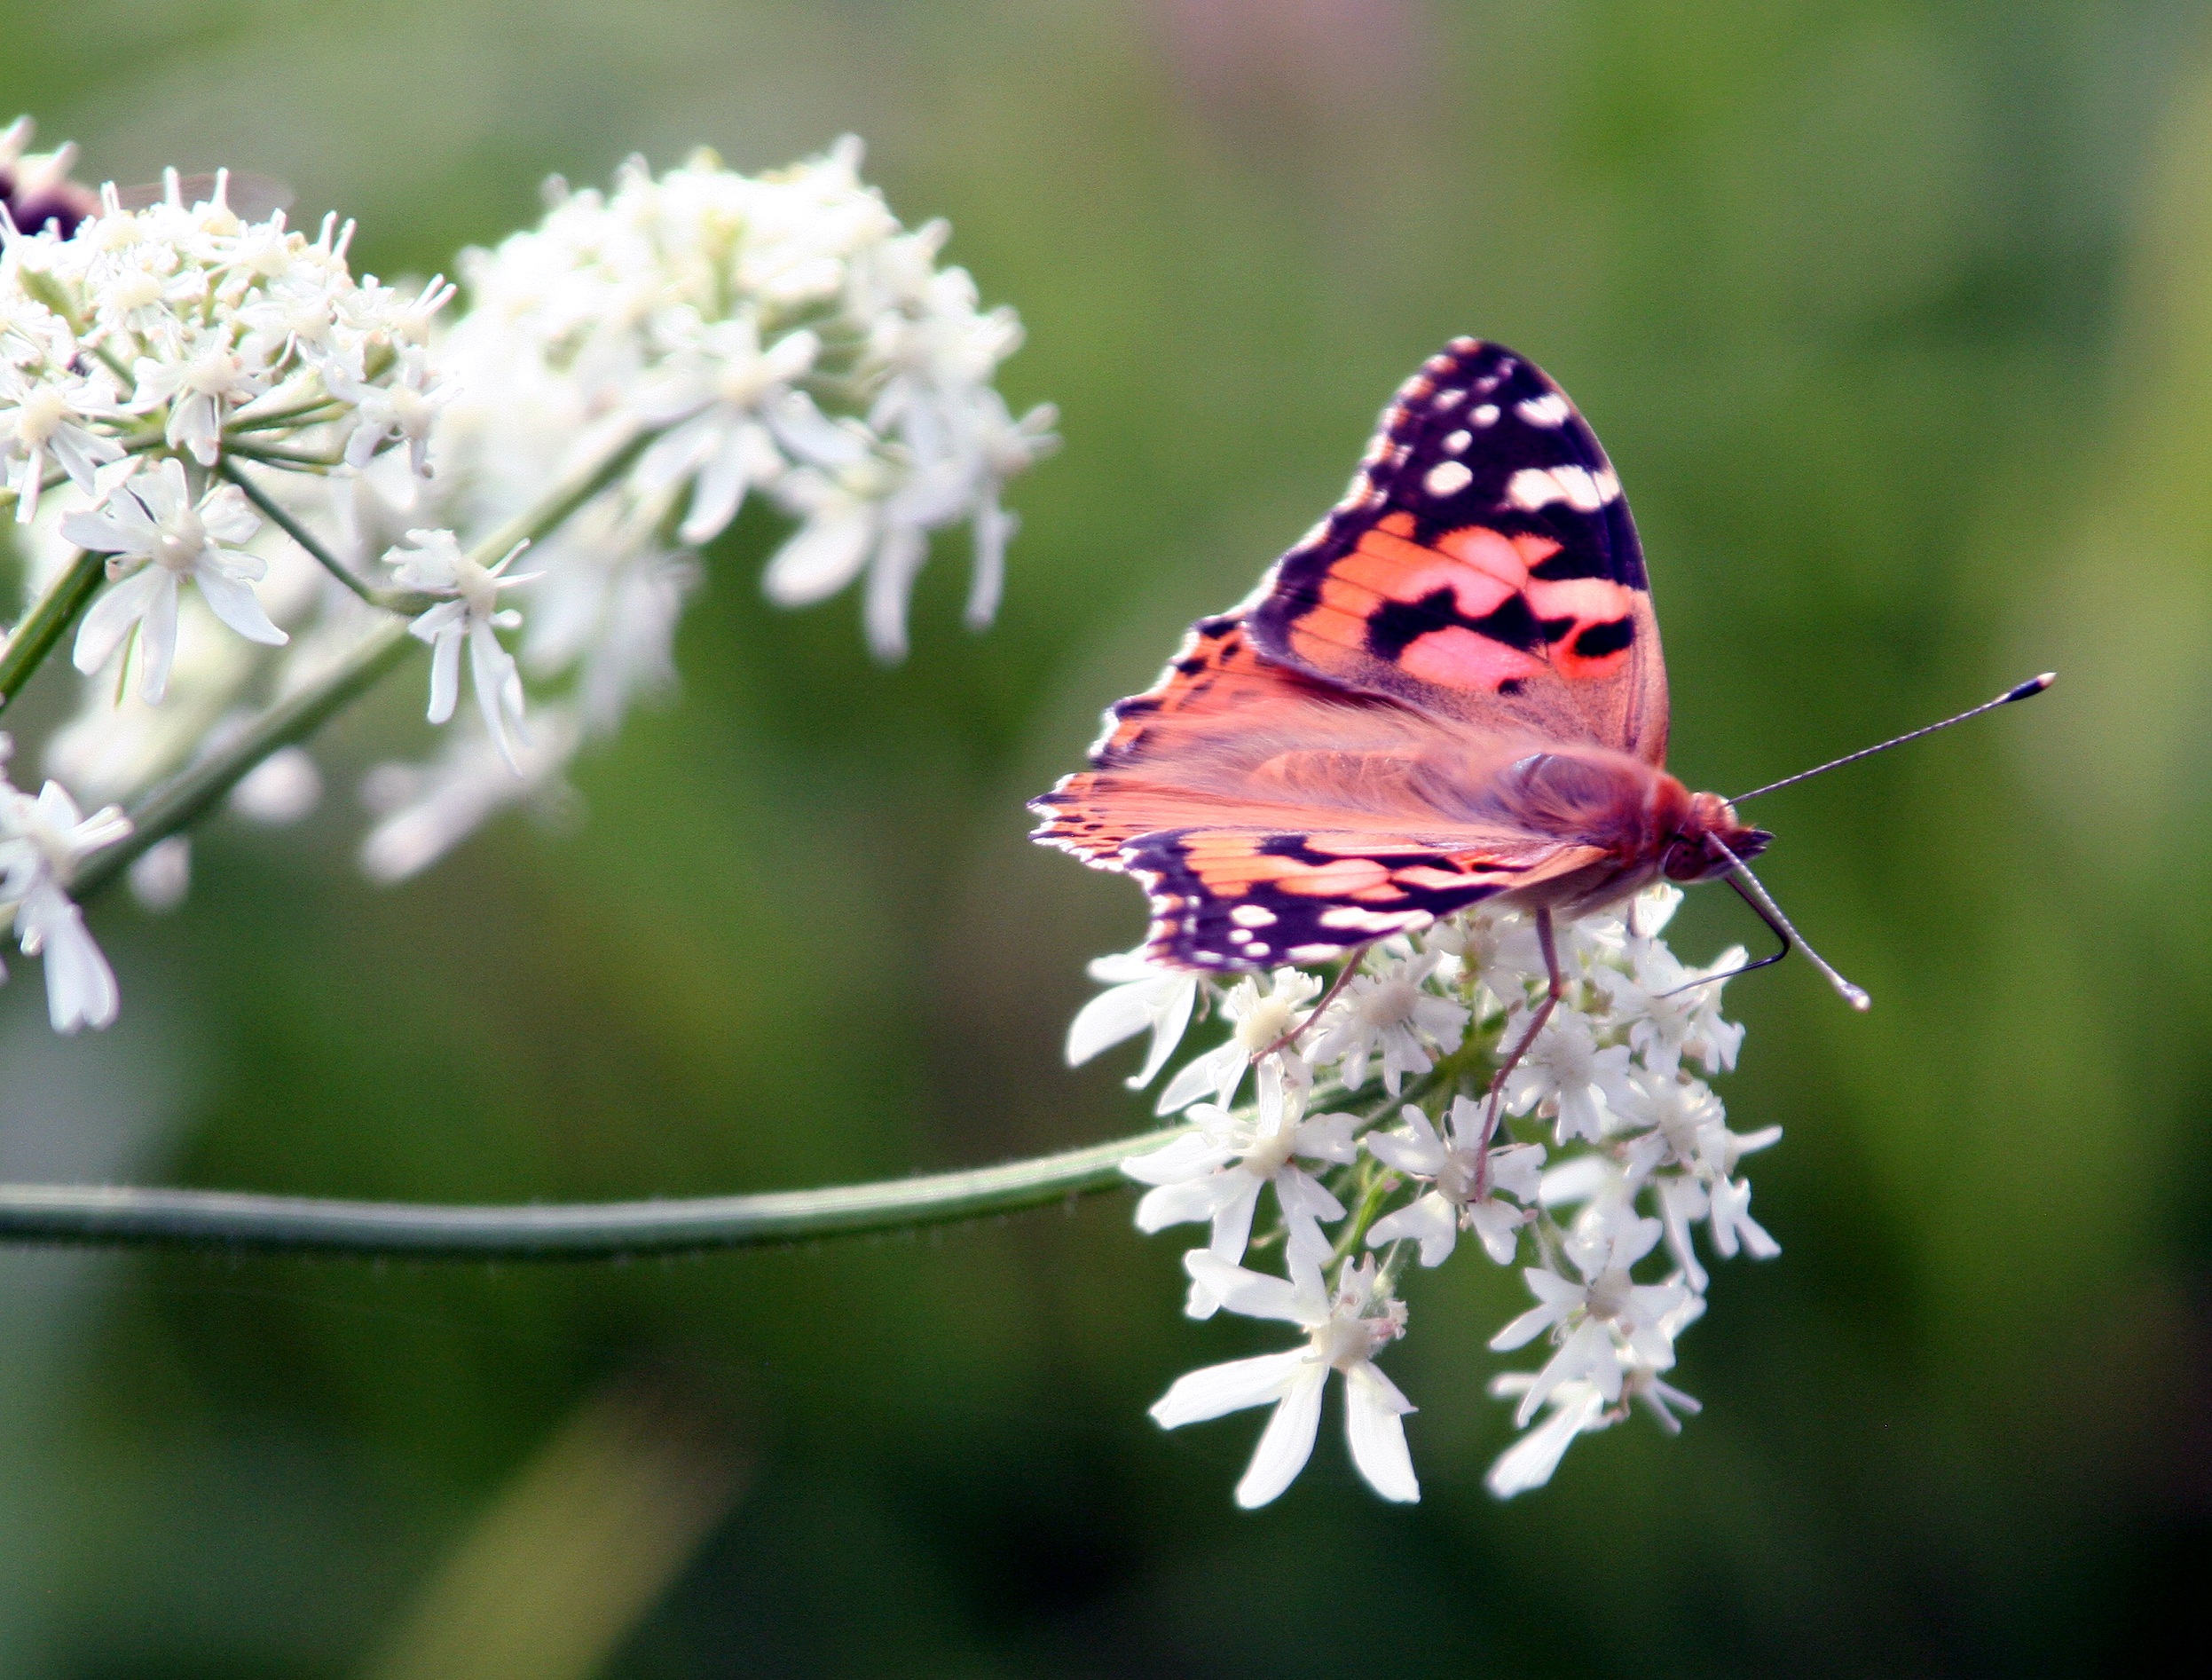
nature, grass, wing, plant, photography, meadow, flower, petal, summer, insect, botany, butterfly, garden, flora, fauna, invertebrate, wildflower, flowers, close up, monarch butterfly, insects, nectar, macro photography, arthropod, pollinator, moths and butterflies, lycaenid